Pterygotus

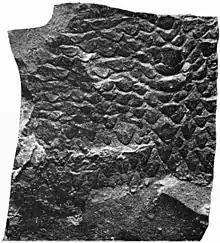
Fossil tergite of "P. carmani", preserving the scale-like ornamentation characteristic of pterygotid eurypterids.

The 20th century would see the description of additional species of "Pterygotus" in North America as well, including the Silurian "P. marylandicus" (1964, Maryland, USA) and "P. monroensis" (1902, New York, USA), the Early Devonian "P. carmani" (1961, USA) and "P. floridanus" (1950, Florida, USA) and the Middle Devonian "P. gaspesiensis" (1953, Quebec, Canada).